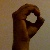
The image shows a hand gesture representing the letter 'O' in Indian Sign Language.